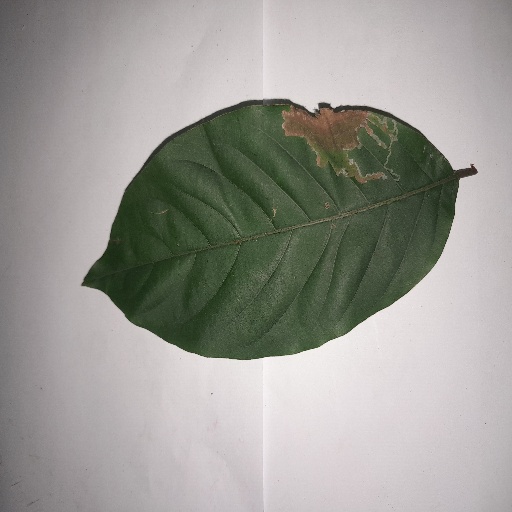
Species: HariTaki
Leaf condition: Bacterial Spot